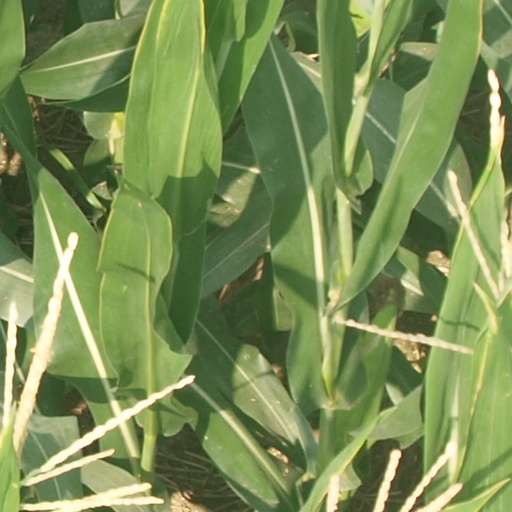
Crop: maize; corn